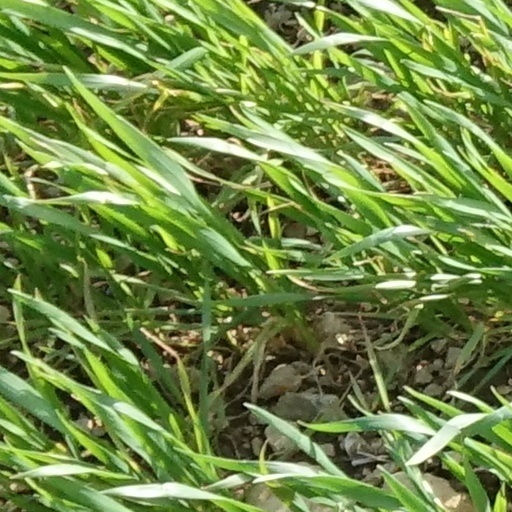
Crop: wheat